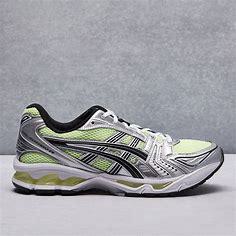
Brand: Asics
Model: Gel Kayano 14